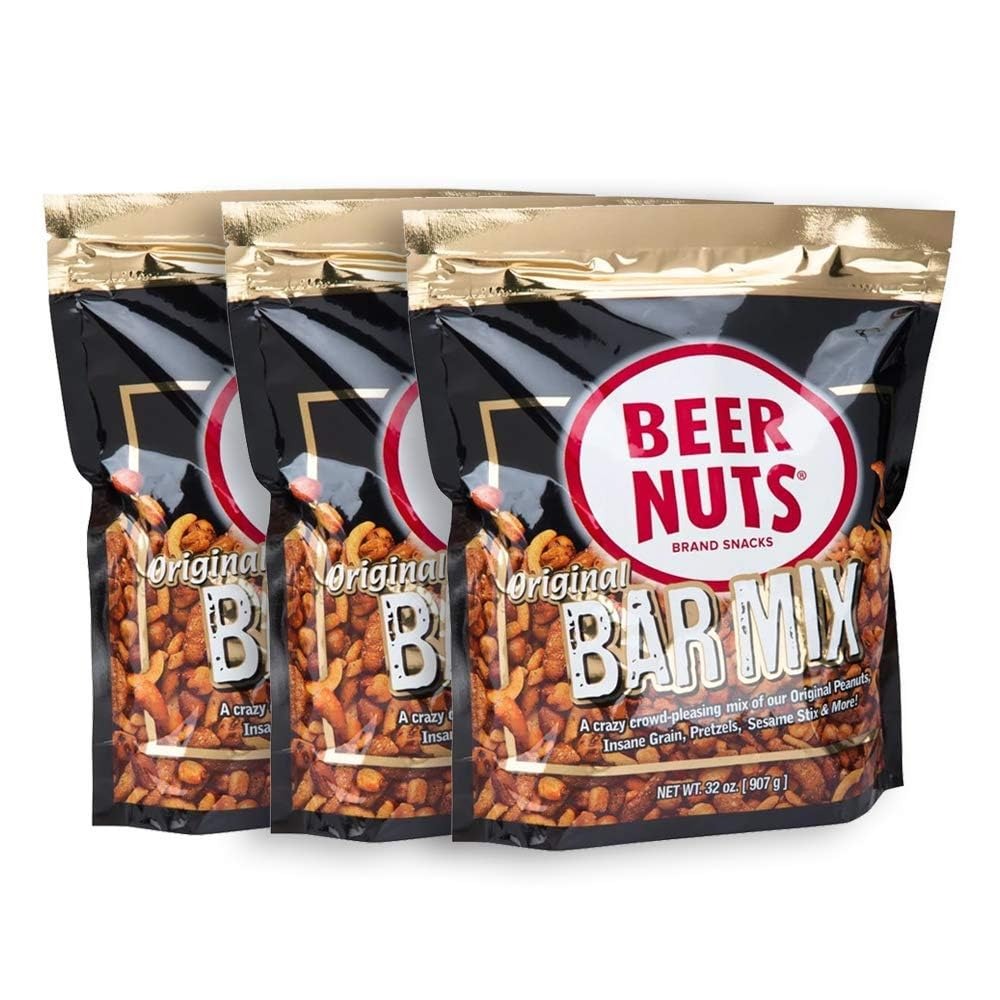
Item Name: BEER NUTS Original Bar Mix - Pretzels, Cheese Stix, Sesame Stix, Insane Grain - 32oz Resealable Bag (Pack of 3)
Bullet Point 1: Dream Team of Snacks - The mix contains a mouthwatering blend of salty pretzels, crunchy sesame sticks, delicious cheese sticks and insane grains. They tie all of your favorite snacks together with a perfect touch of sweetness. Our Original Bar Mix is a super-snack powerhouse. This snack variety is great for adults and kids.
Bullet Point 2: Beer's Best Friend - Enjoy this ready-to-eat food on its own or pair it with a beer or any other beverage for an extra special treat. A crunchy, salty snack anytime.
Bullet Point 3: Resealable Bag - You'll be the party hero and bar VIP with a big bag of this snackable miracle. It's resealable in case you have leftovers, but let's be honest: you won't. Better grab a few and stock the bar.
Bullet Point 4: A Snack For Every Tastebud - Not your average pub mix or trail mix, our Original Bar Mix is unique and amazing! Additionally, BEER NUTS has a range of products with a variety of flavor choices including spicy, sweet, salty, wasabi, cheesy, nutty, chocolatey, and many more! These pantry snacks are available in many sizes, including travel size and bulk. With so many options everyone can find something they enjoy!
Bullet Point 5: Made In The USA - BEER NUTS have been produced in America for more than half a century! We produce all BEER NUTS products at our 100,000 square-foot facility in Bloomington, Illinois. An American icon, since 1953. We think you’ll agree that the unique taste continues to be beer’s best match.
Product Description: Pretzels. Cheese Stix. Sesame Stix. Insane Grain. Our Original Bar Mix is a super-snack powerhouse. Can it get any better? Heck yes! Because our BEER NUTS Original Peanuts add a touch of sweetness. There's only one thing worse than a party that runs out of beer: a party that runs out of snacks. Stock your shindig with our Original Bar Mix, and rest easy. Then go have another beer.
Value: 96.0
Unit: Ounce

Price: 25.99